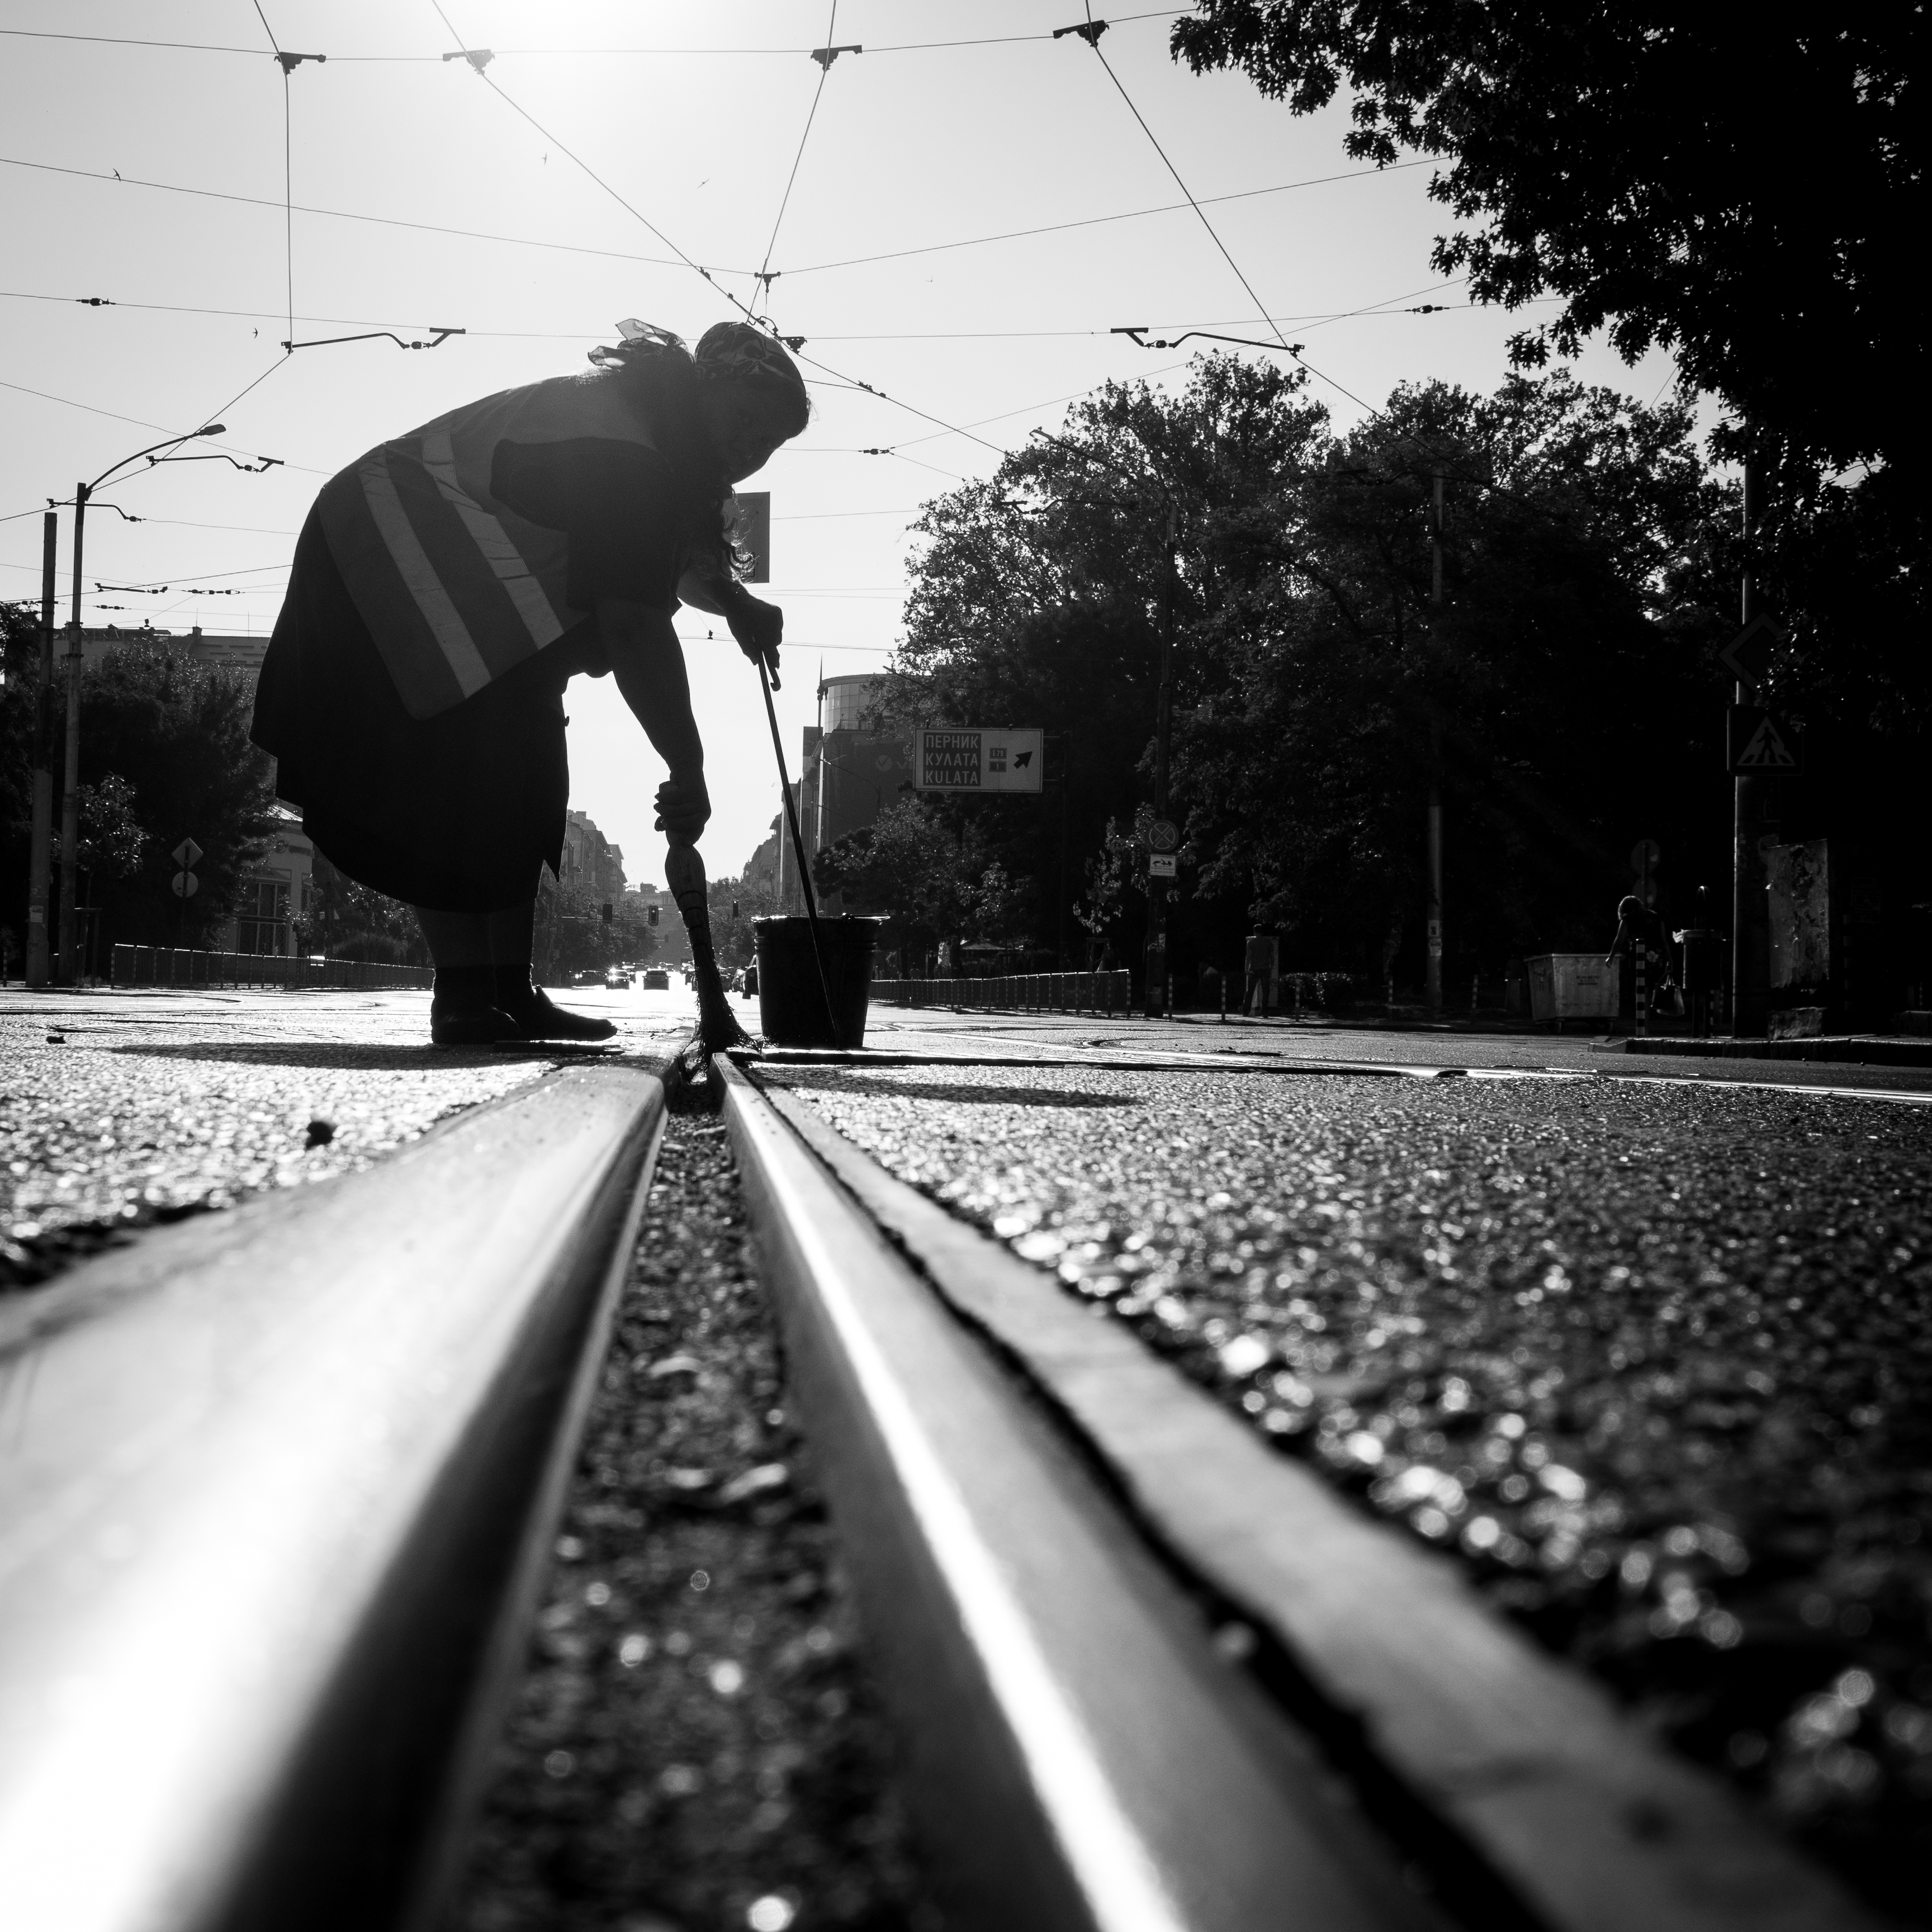
black and white, track, road, white, street, photography, darkness, black, monochrome, infrastructure, photograph, shape, monochrome photography, single lens reflex camera